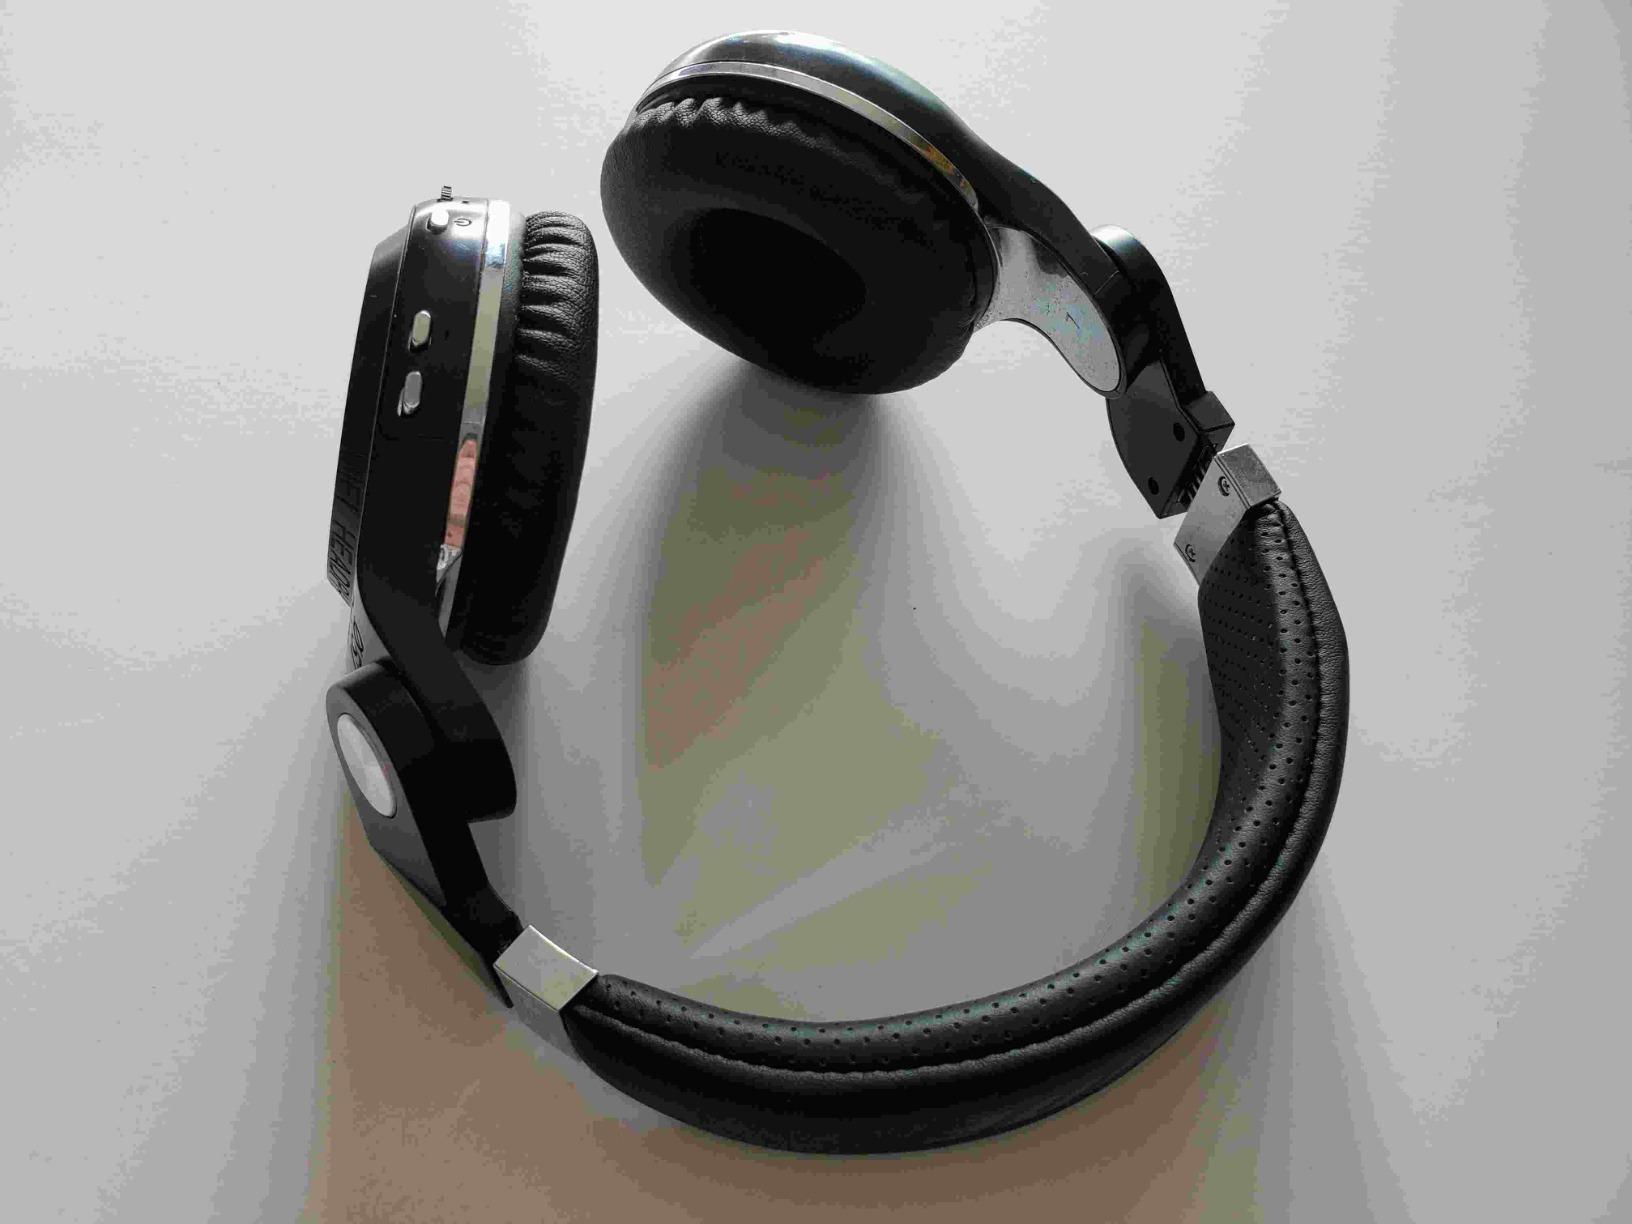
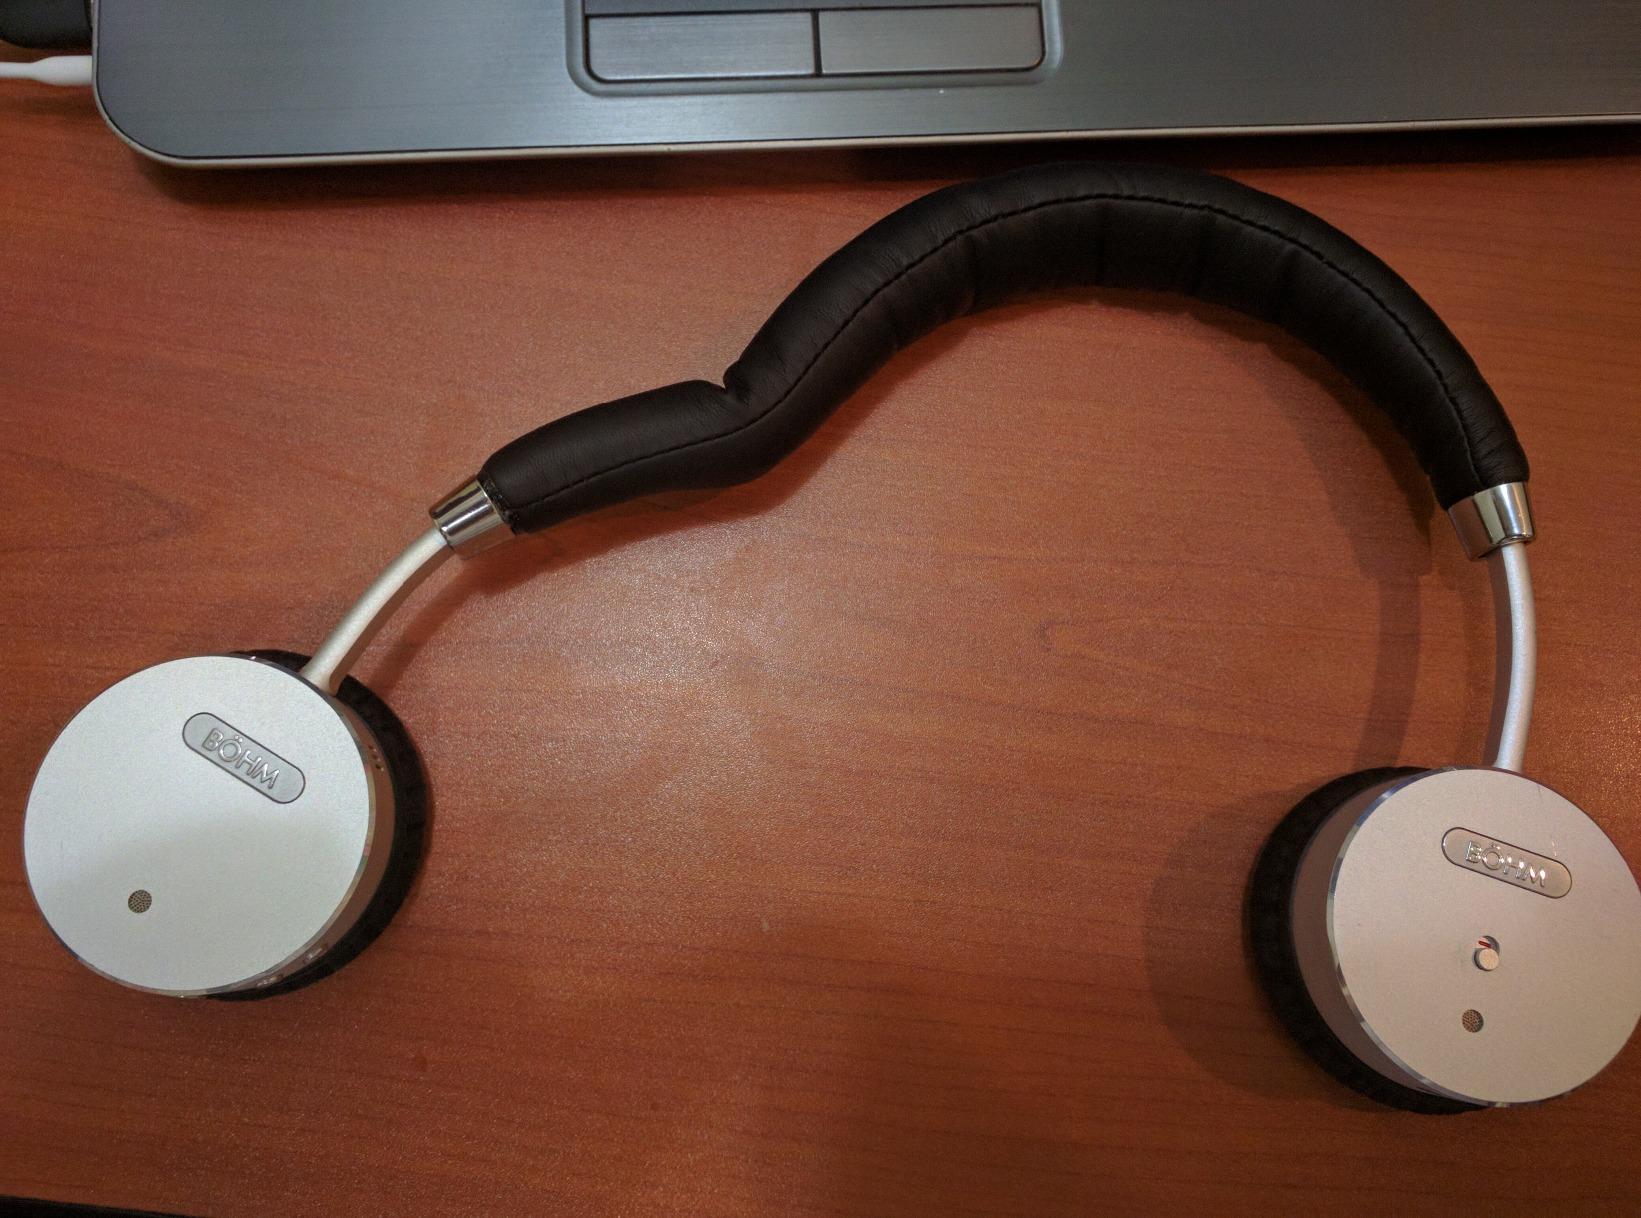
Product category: headphones
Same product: no